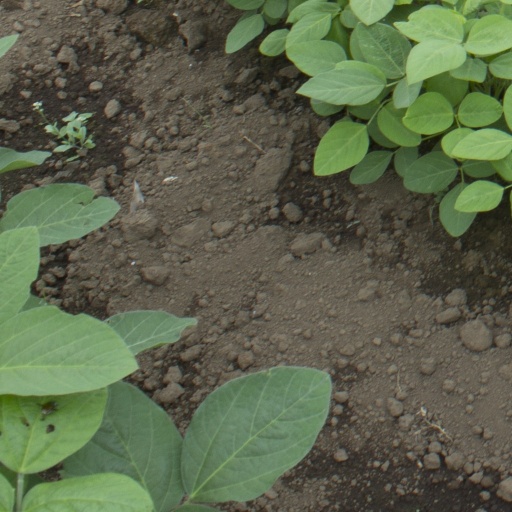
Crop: soybean